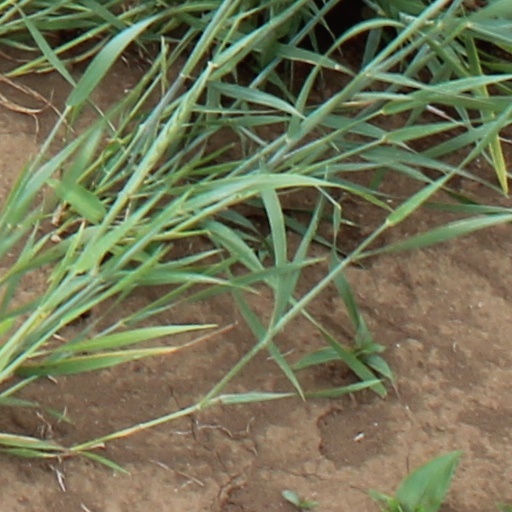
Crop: wheat